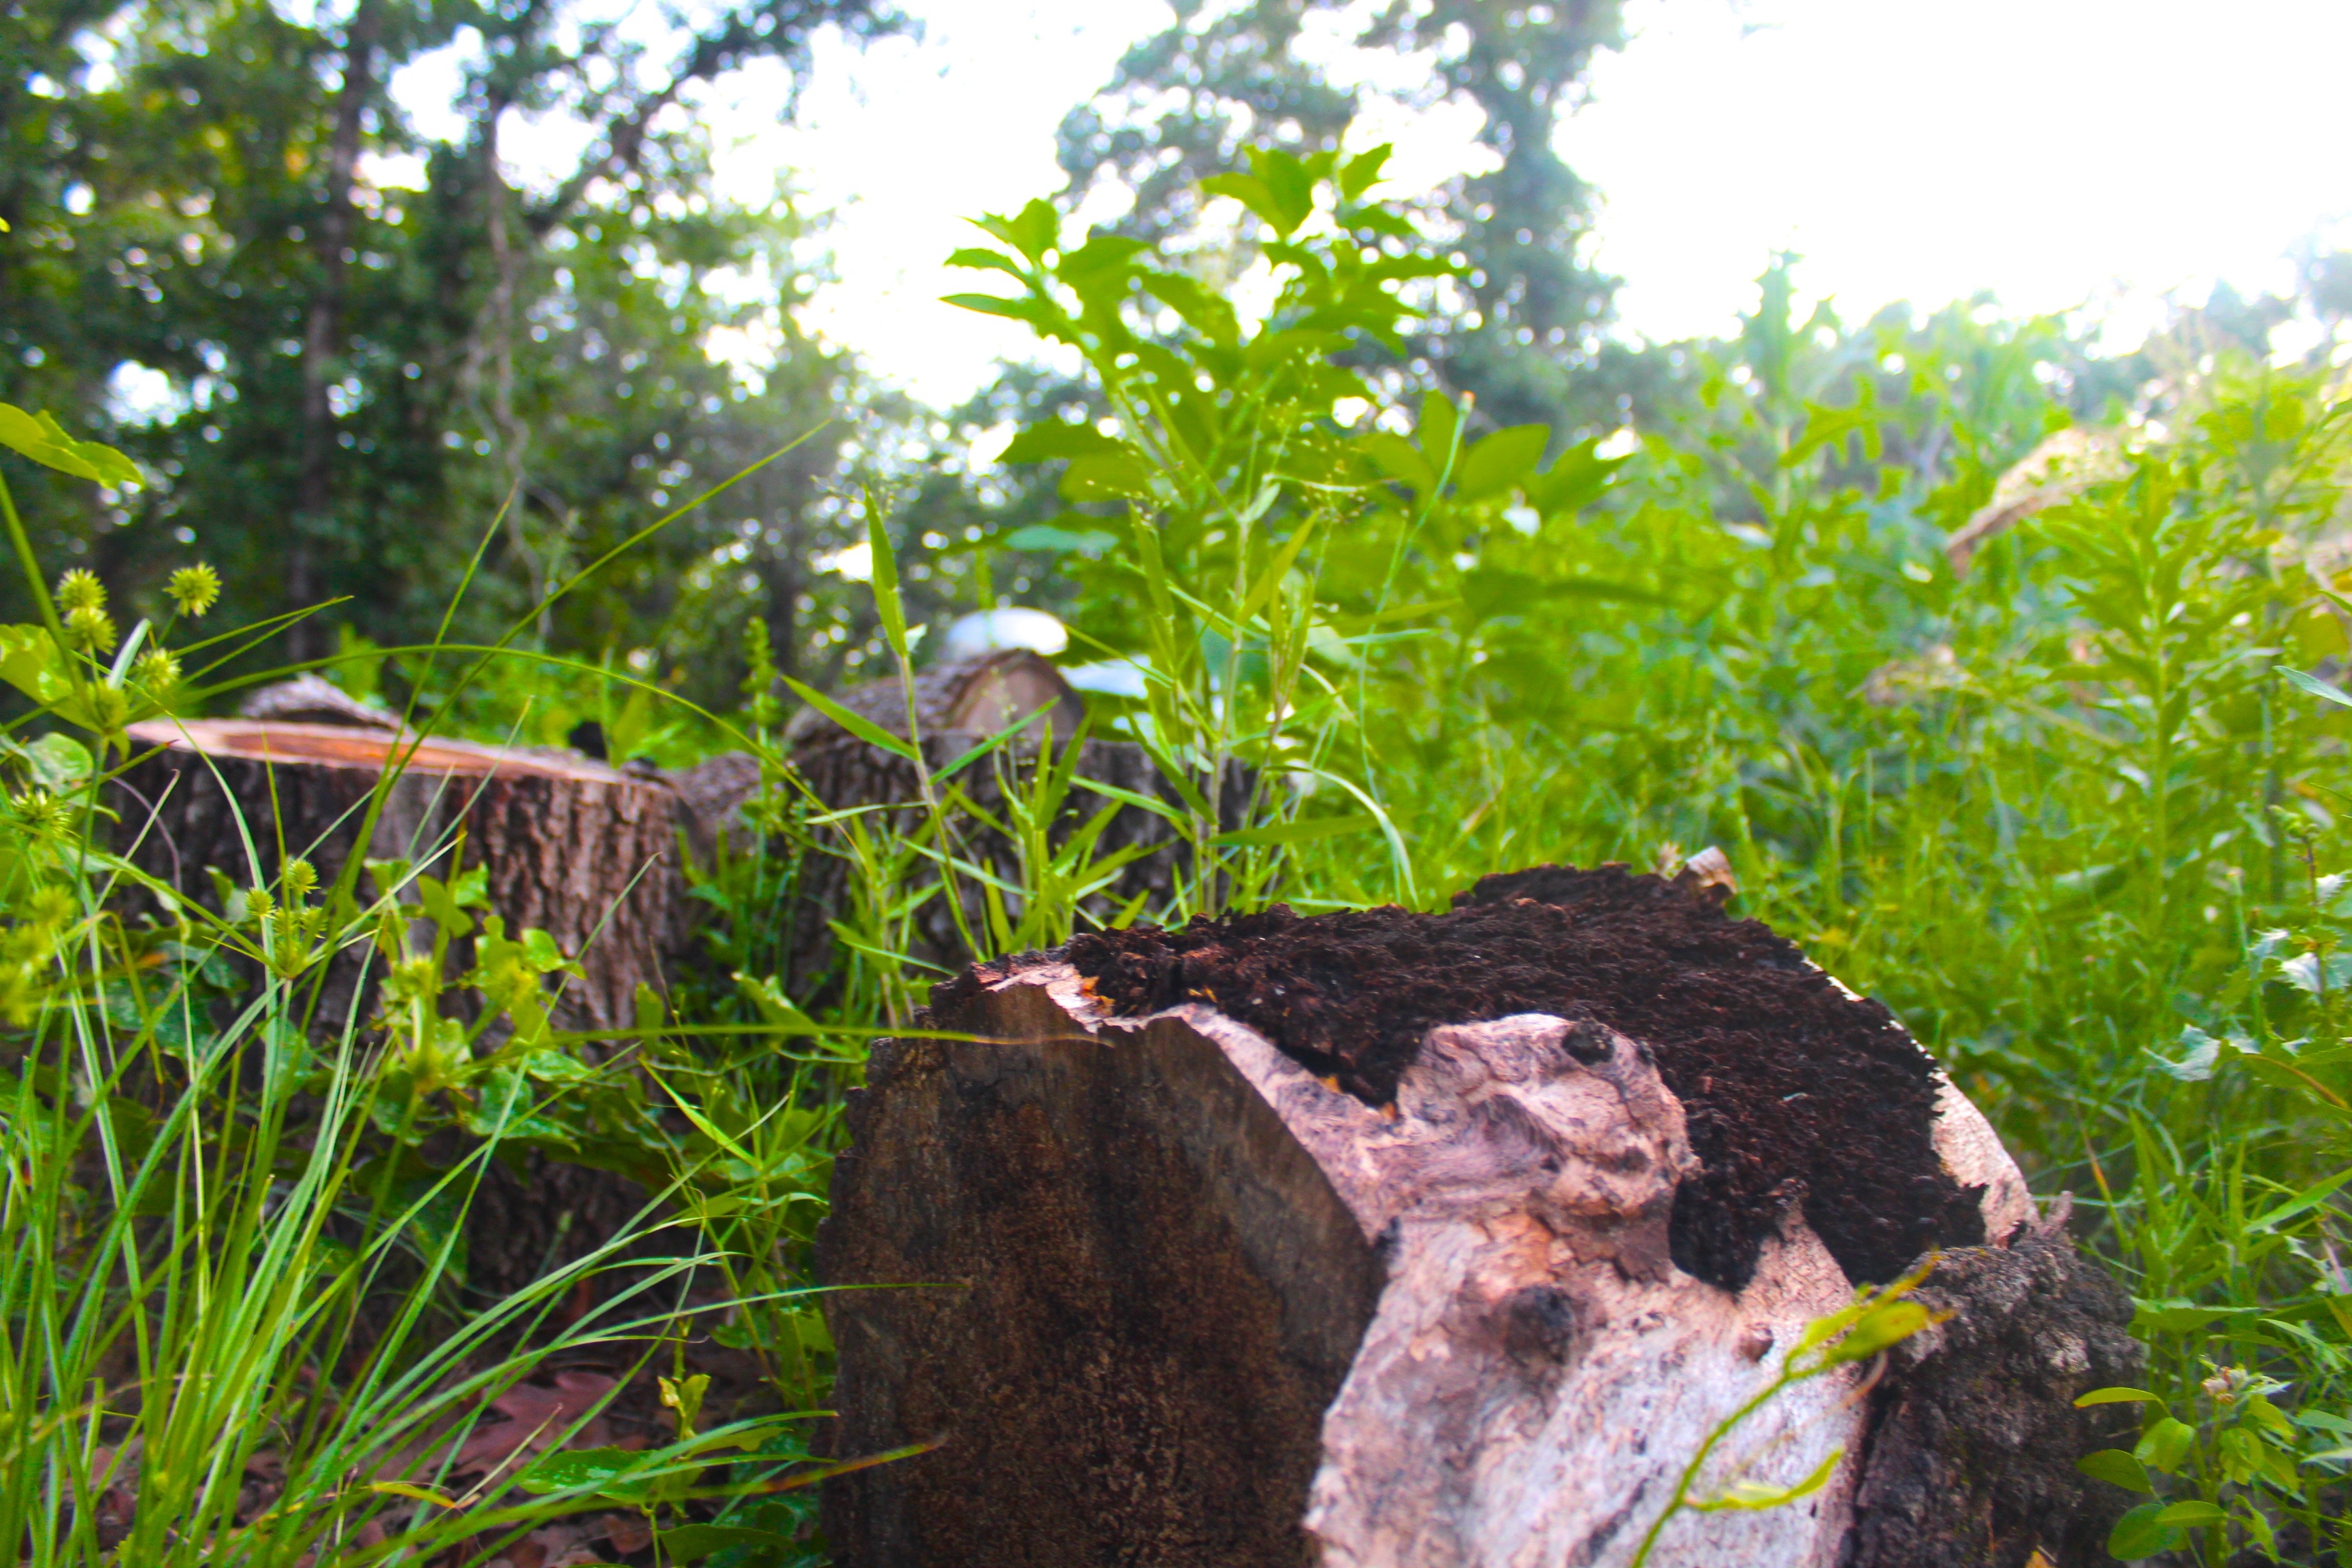
tree, nature, forest, grass, plant, wood, lawn, meadow, stump, flower, trunk, summer, pond, environment, green, jungle, natural, soil, agriculture, garden, lumber, rainforest, wooden, wetland, weeds, timber, woodland, habitat, nature background, natural environment